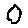
Label: 0